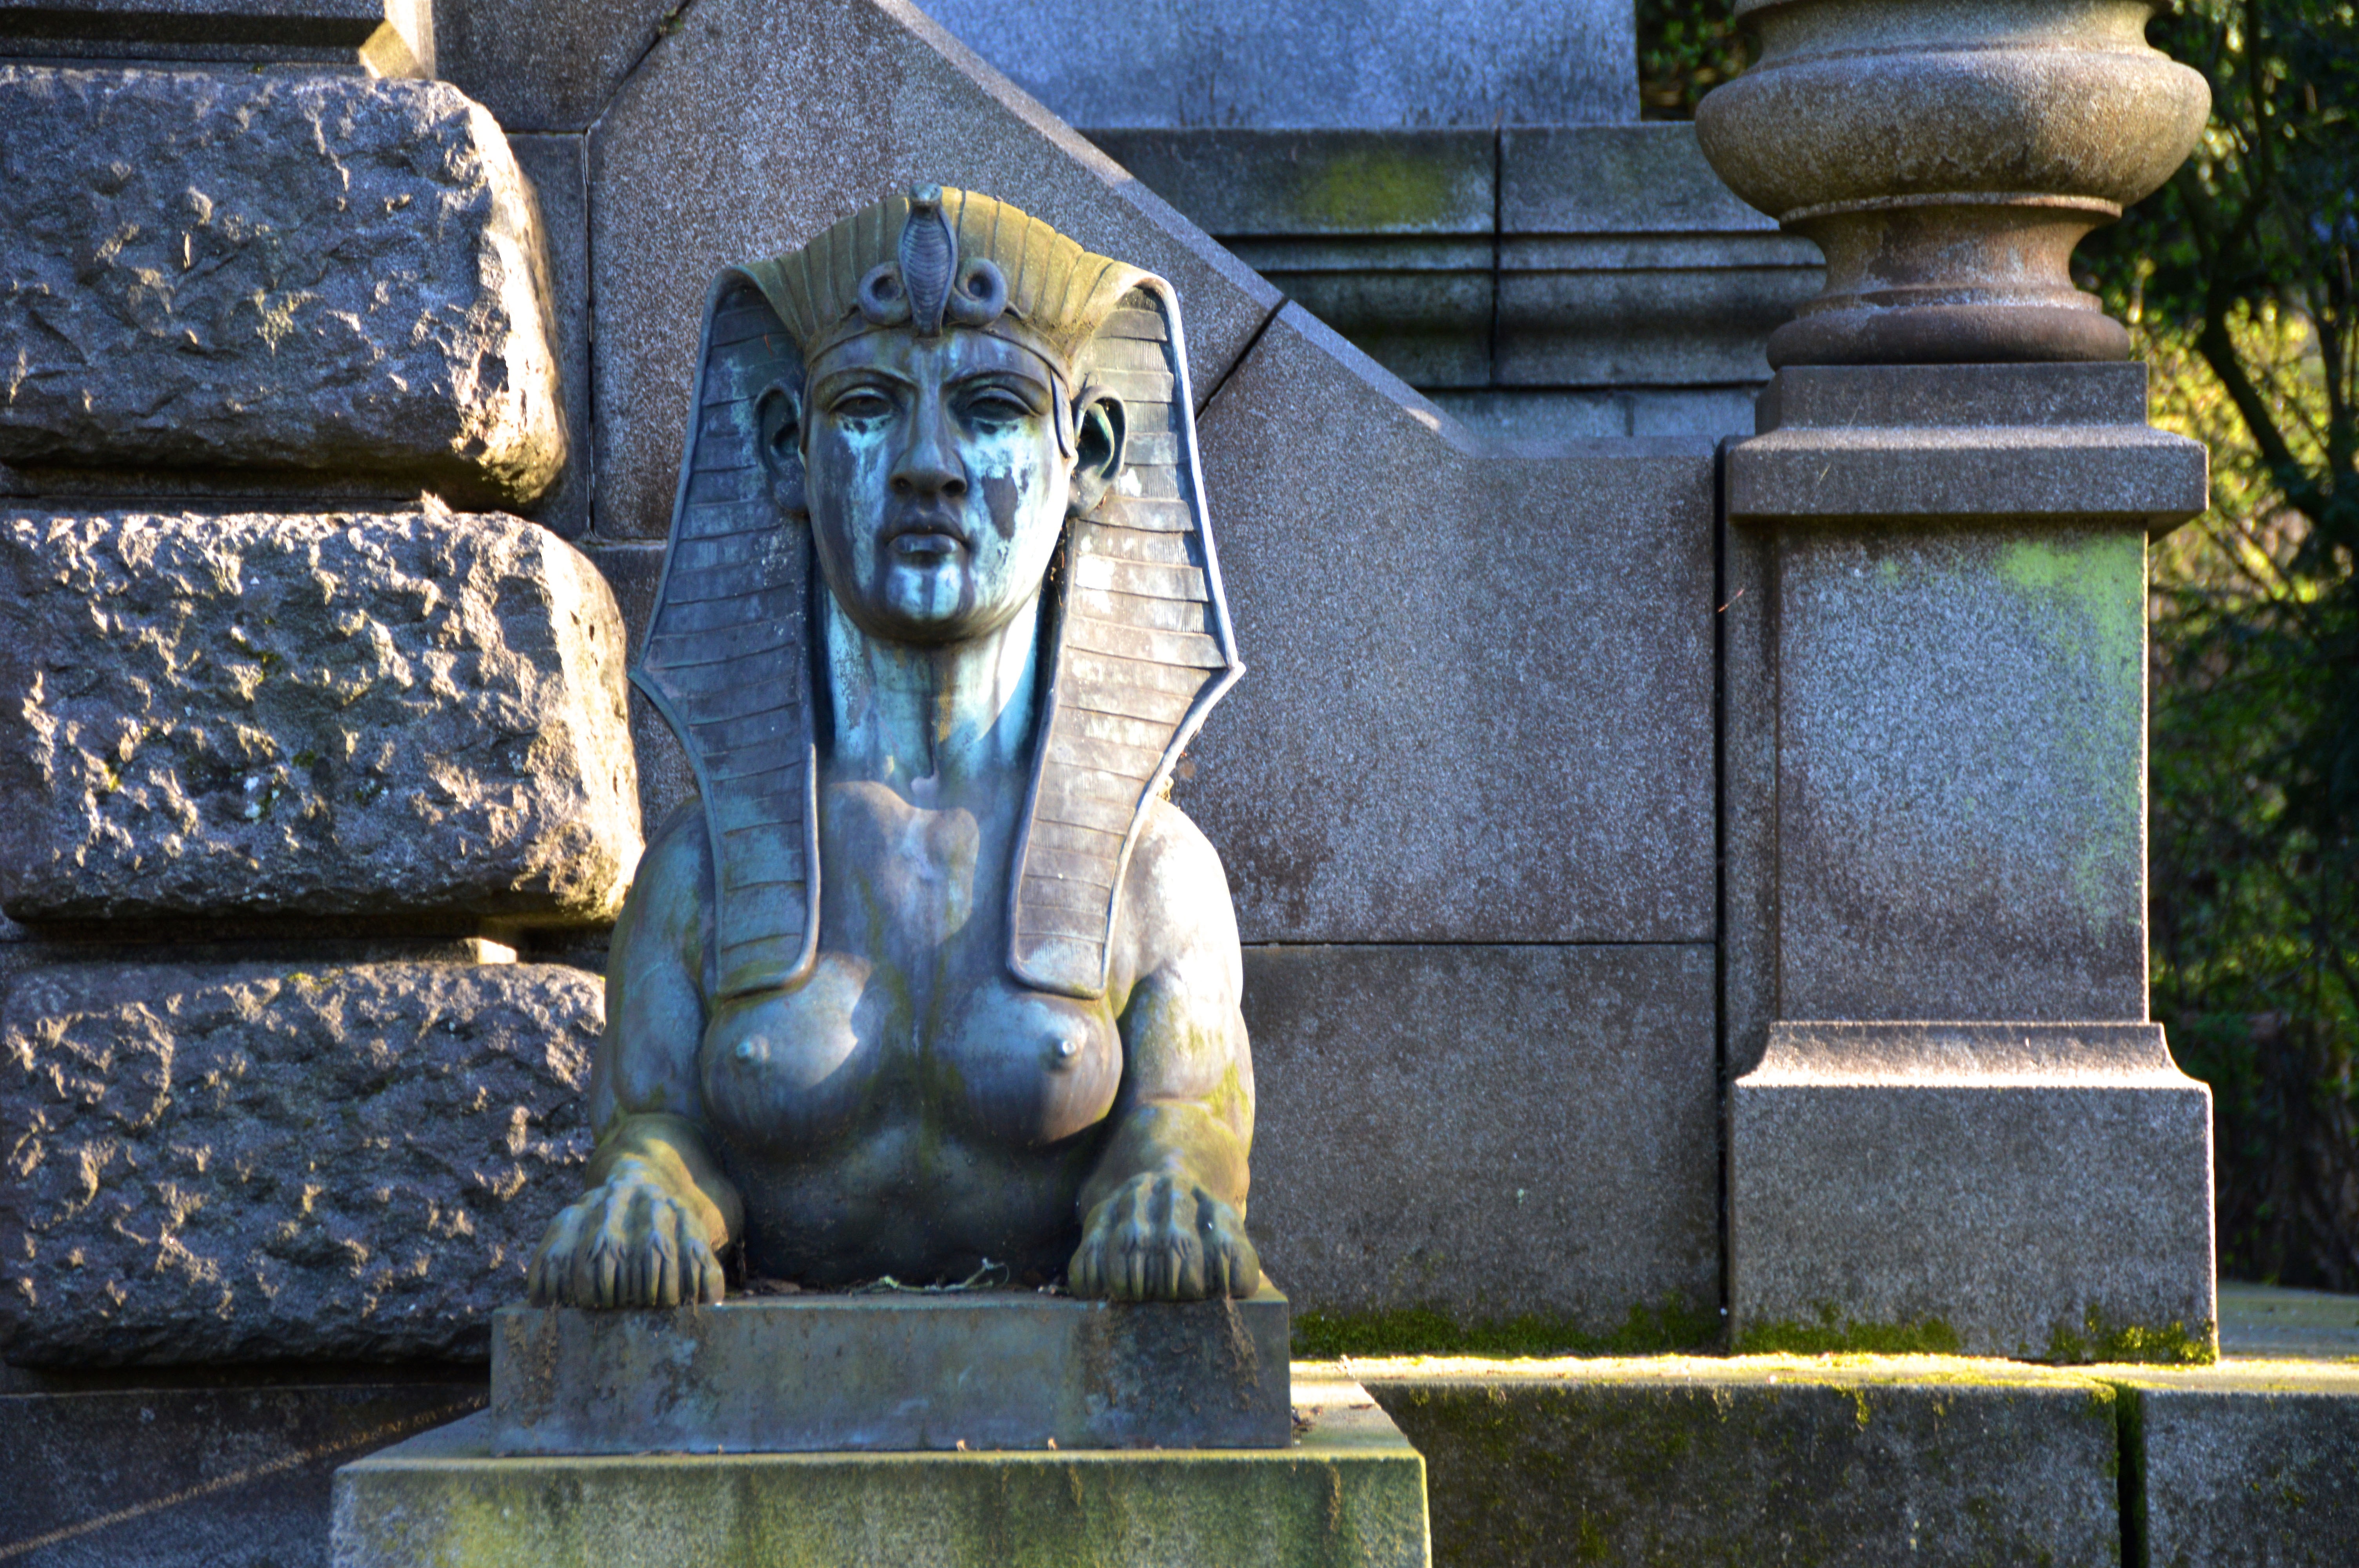
rock, mystical, monument, statue, heidelberg, cemetery, weathered, sculpture, memorial, stones, art, temple, headstone, tomb, sphinx, water feature, stone sculpture, mountain cemetery